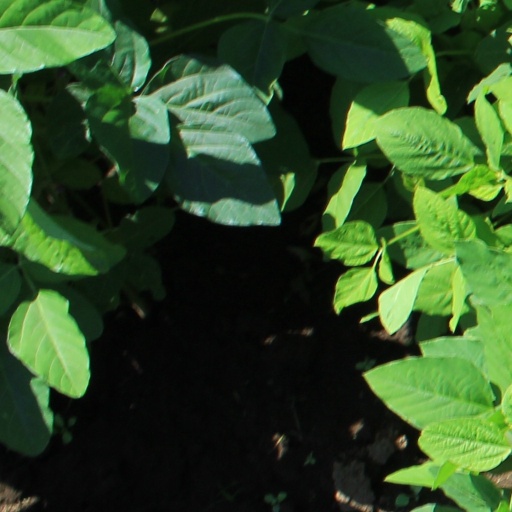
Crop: soybean